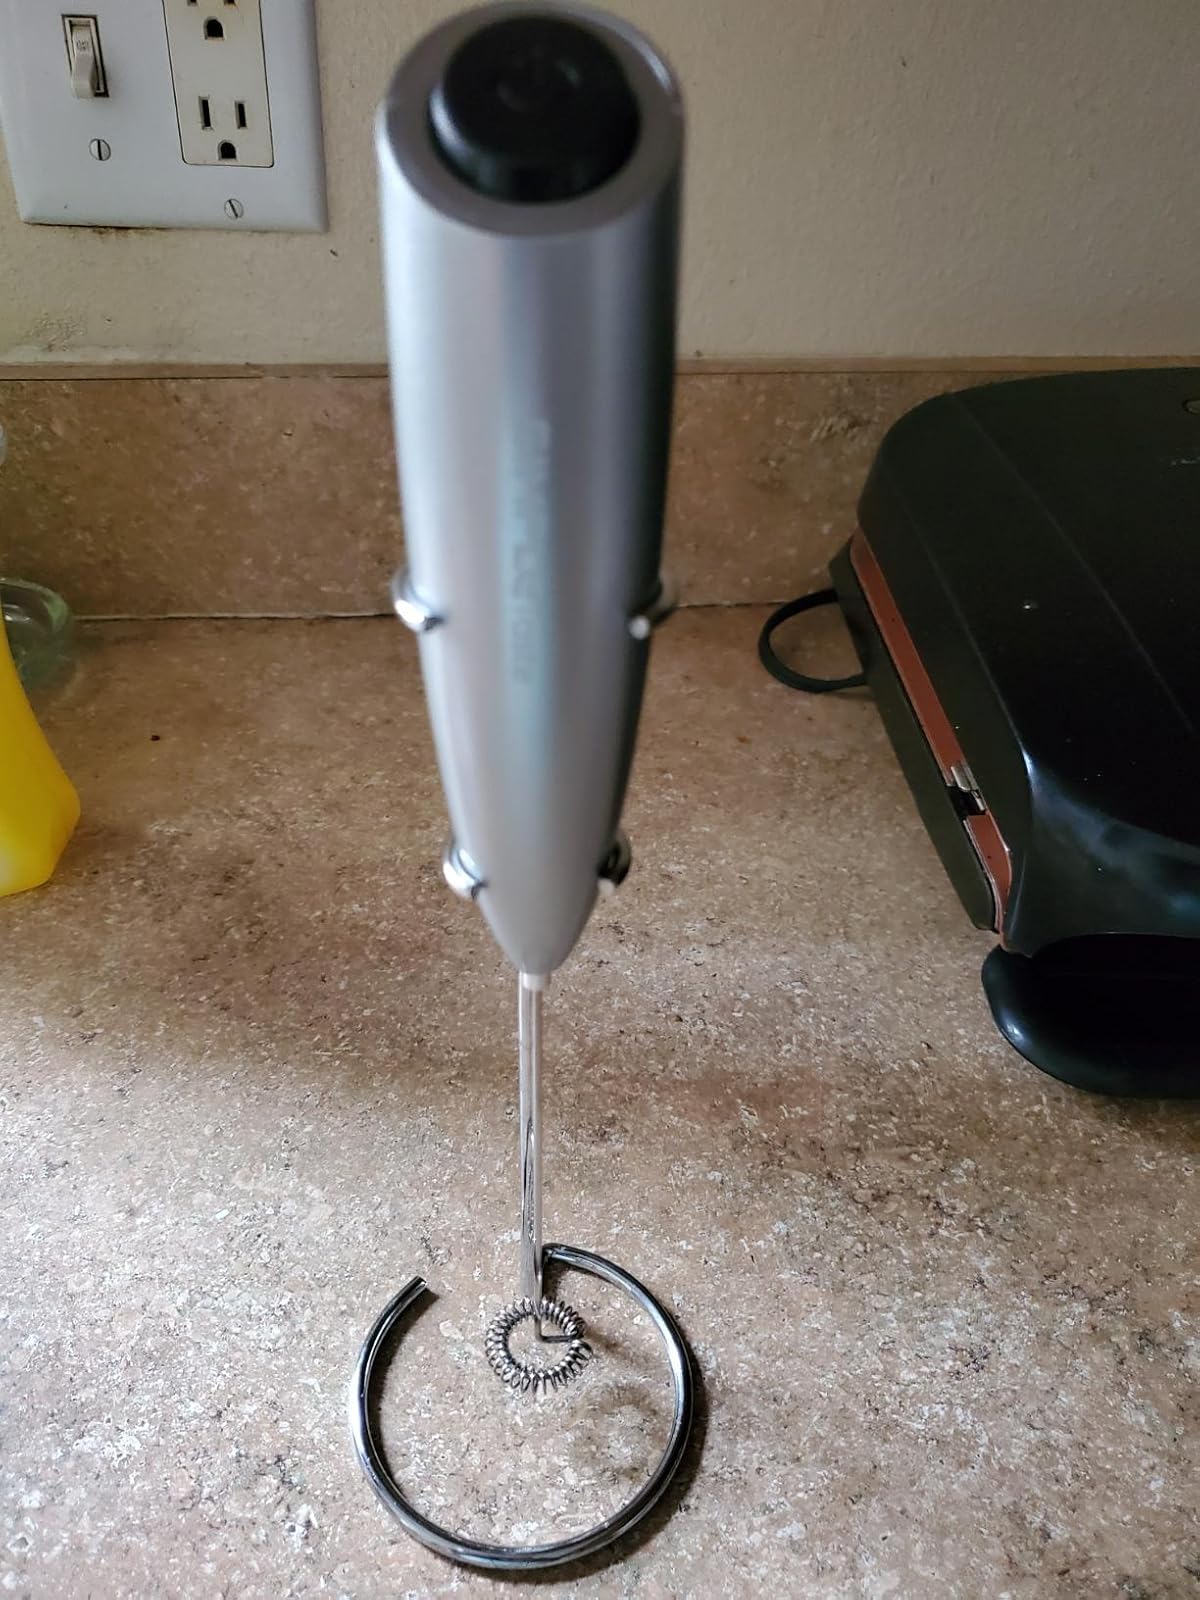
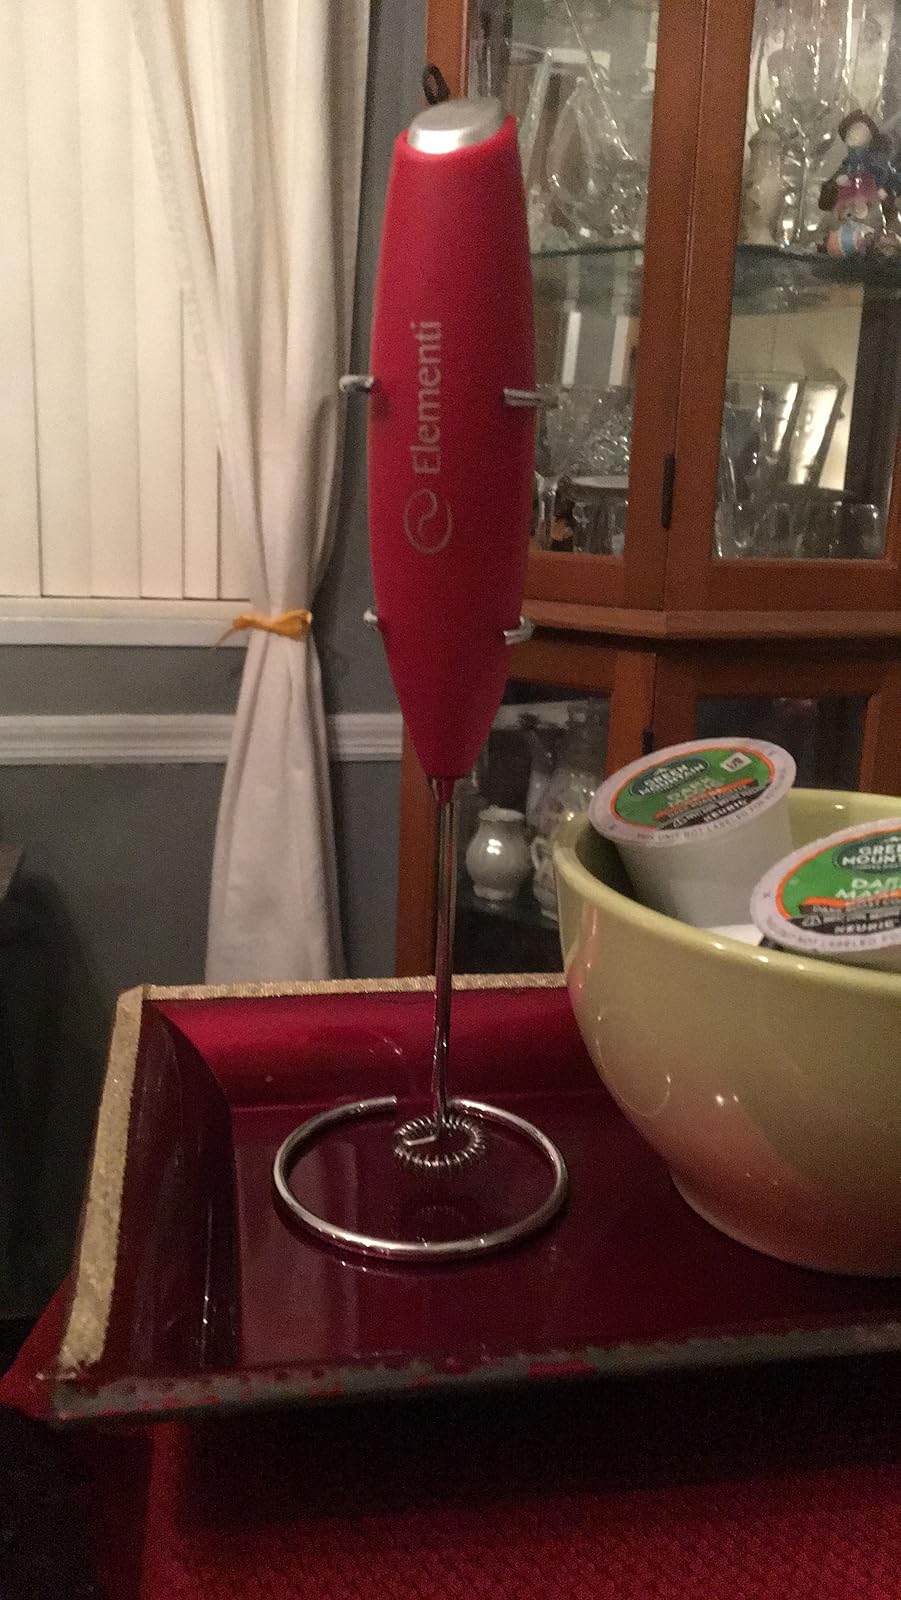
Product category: items_mixer
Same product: no